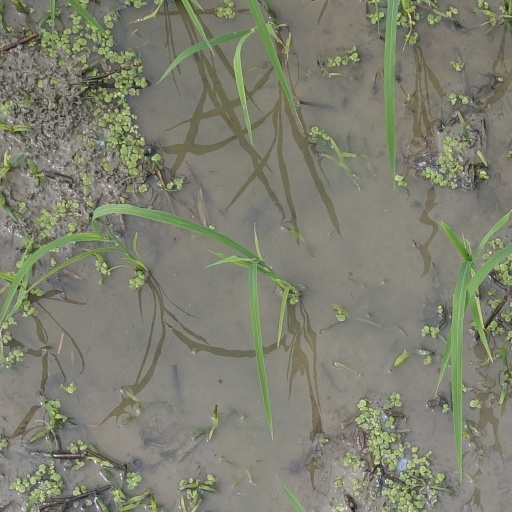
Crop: rice